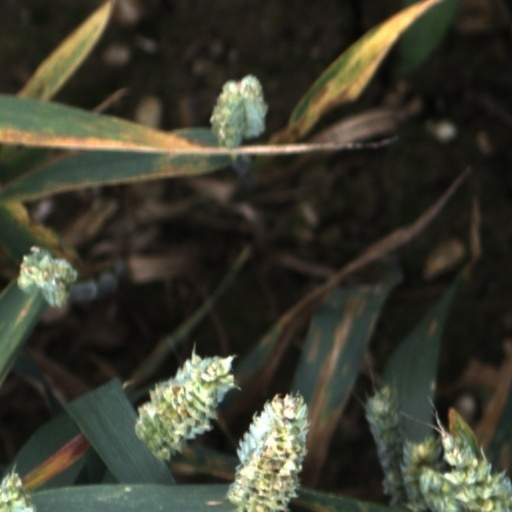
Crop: wheat